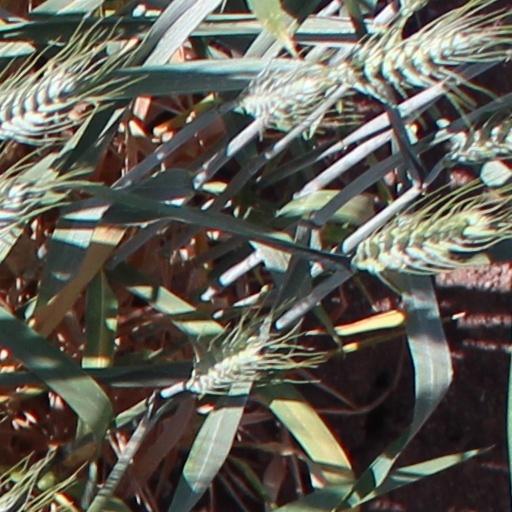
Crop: wheat